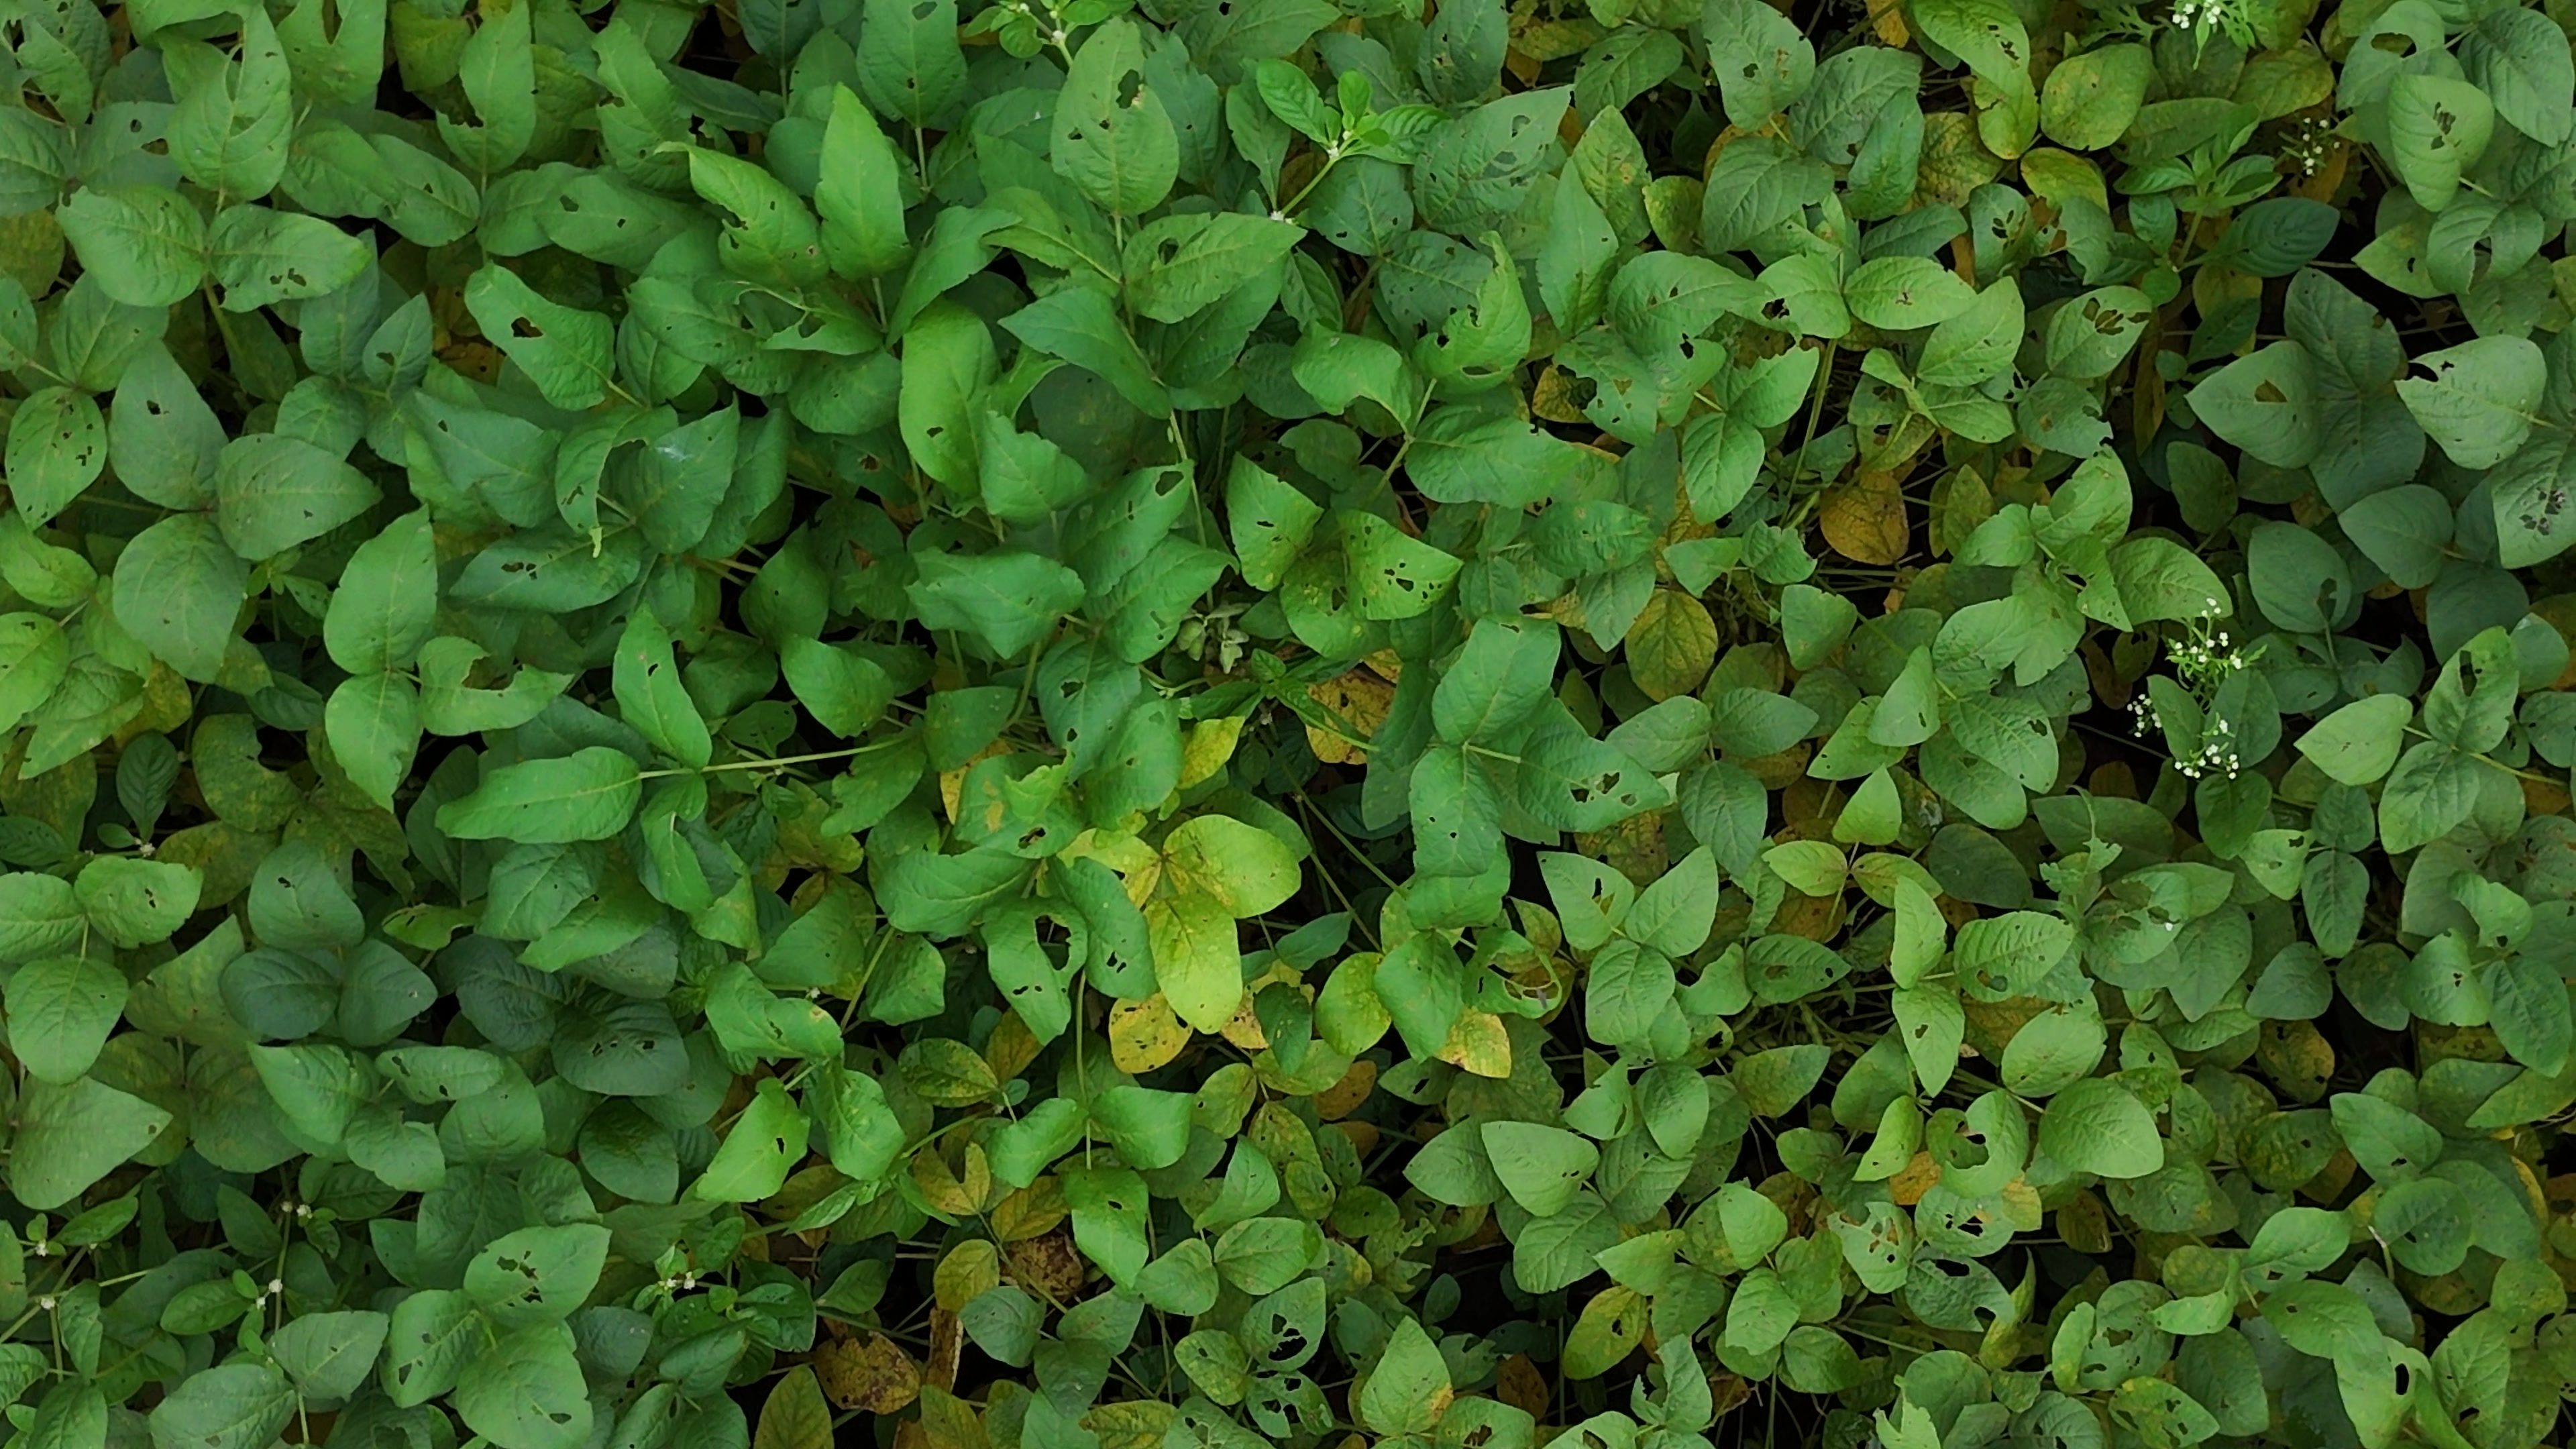
Label: Mosaic